Critical and Miscellaneous Essays

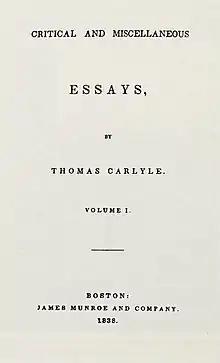
Title page of the first American edition

Critical and Miscellaneous Essays is the title of a collection of reprinted reviews and other magazine pieces by the Scottish essayist, historian and philosopher Thomas Carlyle. Along with "Sartor Resartus" and "" it was one of the books that made his name. Its subject matter ranges from literary criticism (especially of German literature) to biography, history and social commentary. These essays have been described as "Intriguing in their own right as specimens of graphic and original nonfiction prose…indispensable for understanding the development of Carlyle's mind and literary career", and the scholar Angus Ross has noted that the review-form displays in the highest degree Carlyle's "discursiveness, allusiveness, argumentativeness, and his sense of playing the prophet's part."